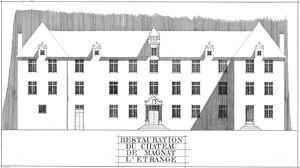
Dessin de 1970 de la façade du château de Magnat
Le Château de Magnat est situé à Magnat-l'Étrange dans le département de la Creuse et la région Nouvelle-Aquitaine. Depuis 2012 sa restauration s'organise sous la forme d'un chantier de bénévoles.